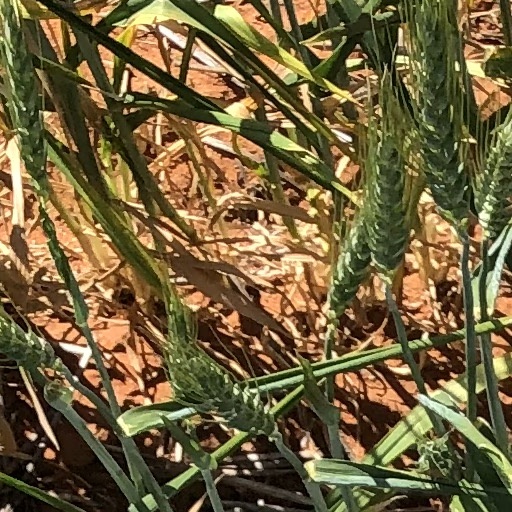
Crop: wheat